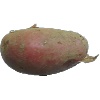
Label: Potato Red 1